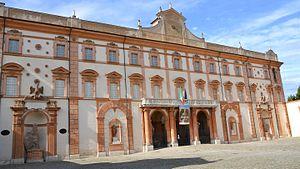
Bartolomeo Avanzini est un architecte italien de la période baroque, actif principalement à Modène, Sassuolo et Reggio d'Émilie.